Town-class cruiser (1910)

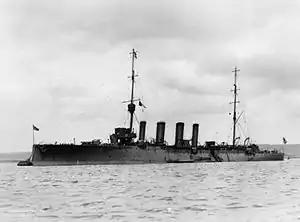
HMS "Weymouth"

Armour remained unchanged from the "Bristol"s, while the main gun armament was changed to eight BL 6 inch Mk XI guns. The arrangement of the armament was revised, with three guns (one on the centreline and two on the beam) on an enlarged forecastle that also provided accommodation for the ships' officers. The remaining waist guns were protected by a bulwark to make them more weather resistant. Torpedo armament was increased, with two 21-inch (533 mm) submerged tubes (with seven torpedoes carried), while the ships' armament was completed by four 3-pounder saluting guns.